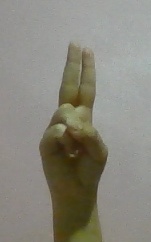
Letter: taa